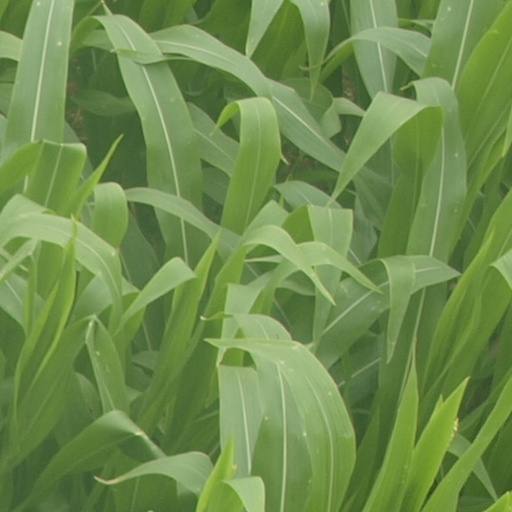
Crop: maize; corn